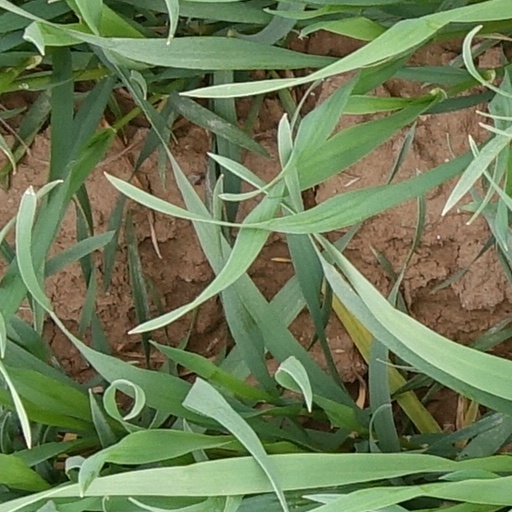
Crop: wheat